Metaphrog

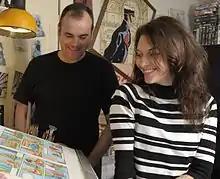
John Chalmers and Sandra Marrs are Metaphrog. They are graphic novelists who created 'Louis' and The Red Shoes and Other Tales. Photographed at their home.

Metaphrog are graphic novelists Sandra Marrs and John Chalmers, best known for making the "Louis" series of comics.